Guardians (2012 film)

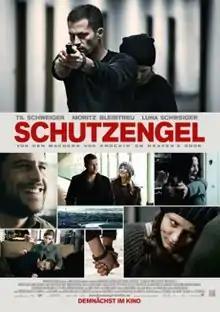
Theatrical release poster

Guardians (German title: Schutzengel) is a 2012 German action film directed and written by Til Schweiger. It stars Til Schweiger, Luna Schweiger, and Moritz Bleibtreu.